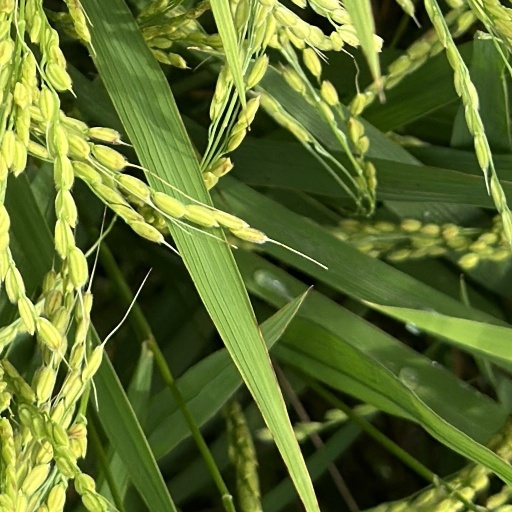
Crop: rice